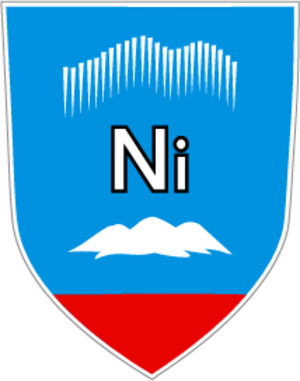
Nikel est une commune urbaine de l'oblast de Mourmansk, en Russie, et le centre administratif du raïon de Petchenga. Sa population s'élevait à 11 244 habitants en 2019.